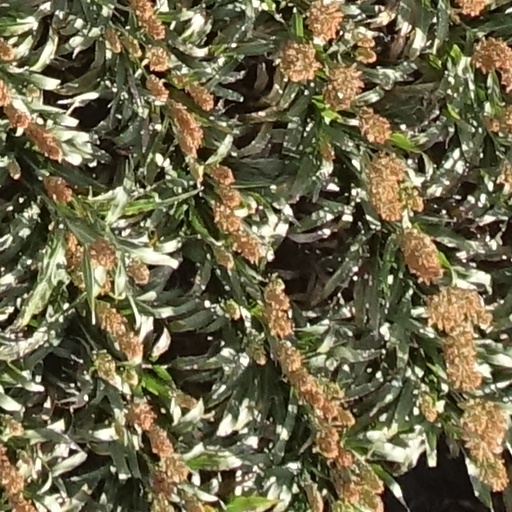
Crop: sorghum